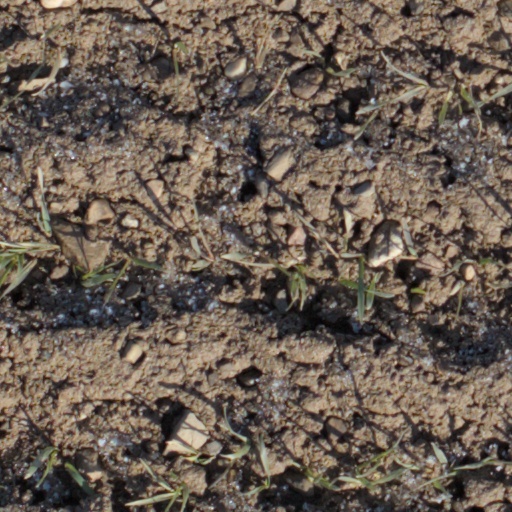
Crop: wheat